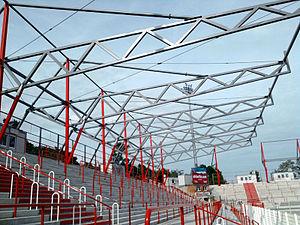
Le stade An der Alten Försterei se situe à Berlin dans le quartier Köpenick. Il a été inauguré en 1920 et accueille les matchs de l'équipe du 1. FC Union Berlin.